Tiburtina (Rome Metro)

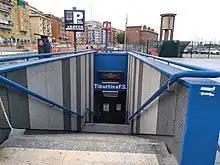
The Station Entrance

Tiburtina is a station on Line B of the Rome Metro. It was opened on 8 December 1990 and is sited beneath the Roma Tiburtina railway station, which is served by FL1, FL2 and FL3 mainline Trenitalia services.